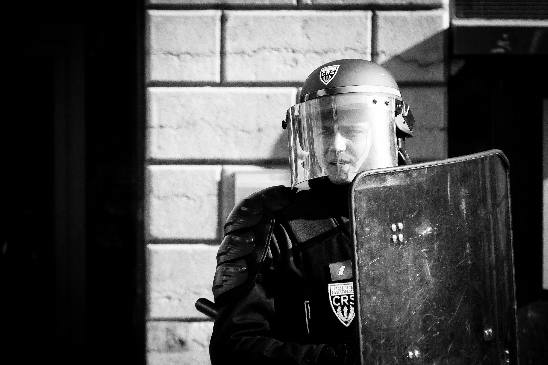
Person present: Yes